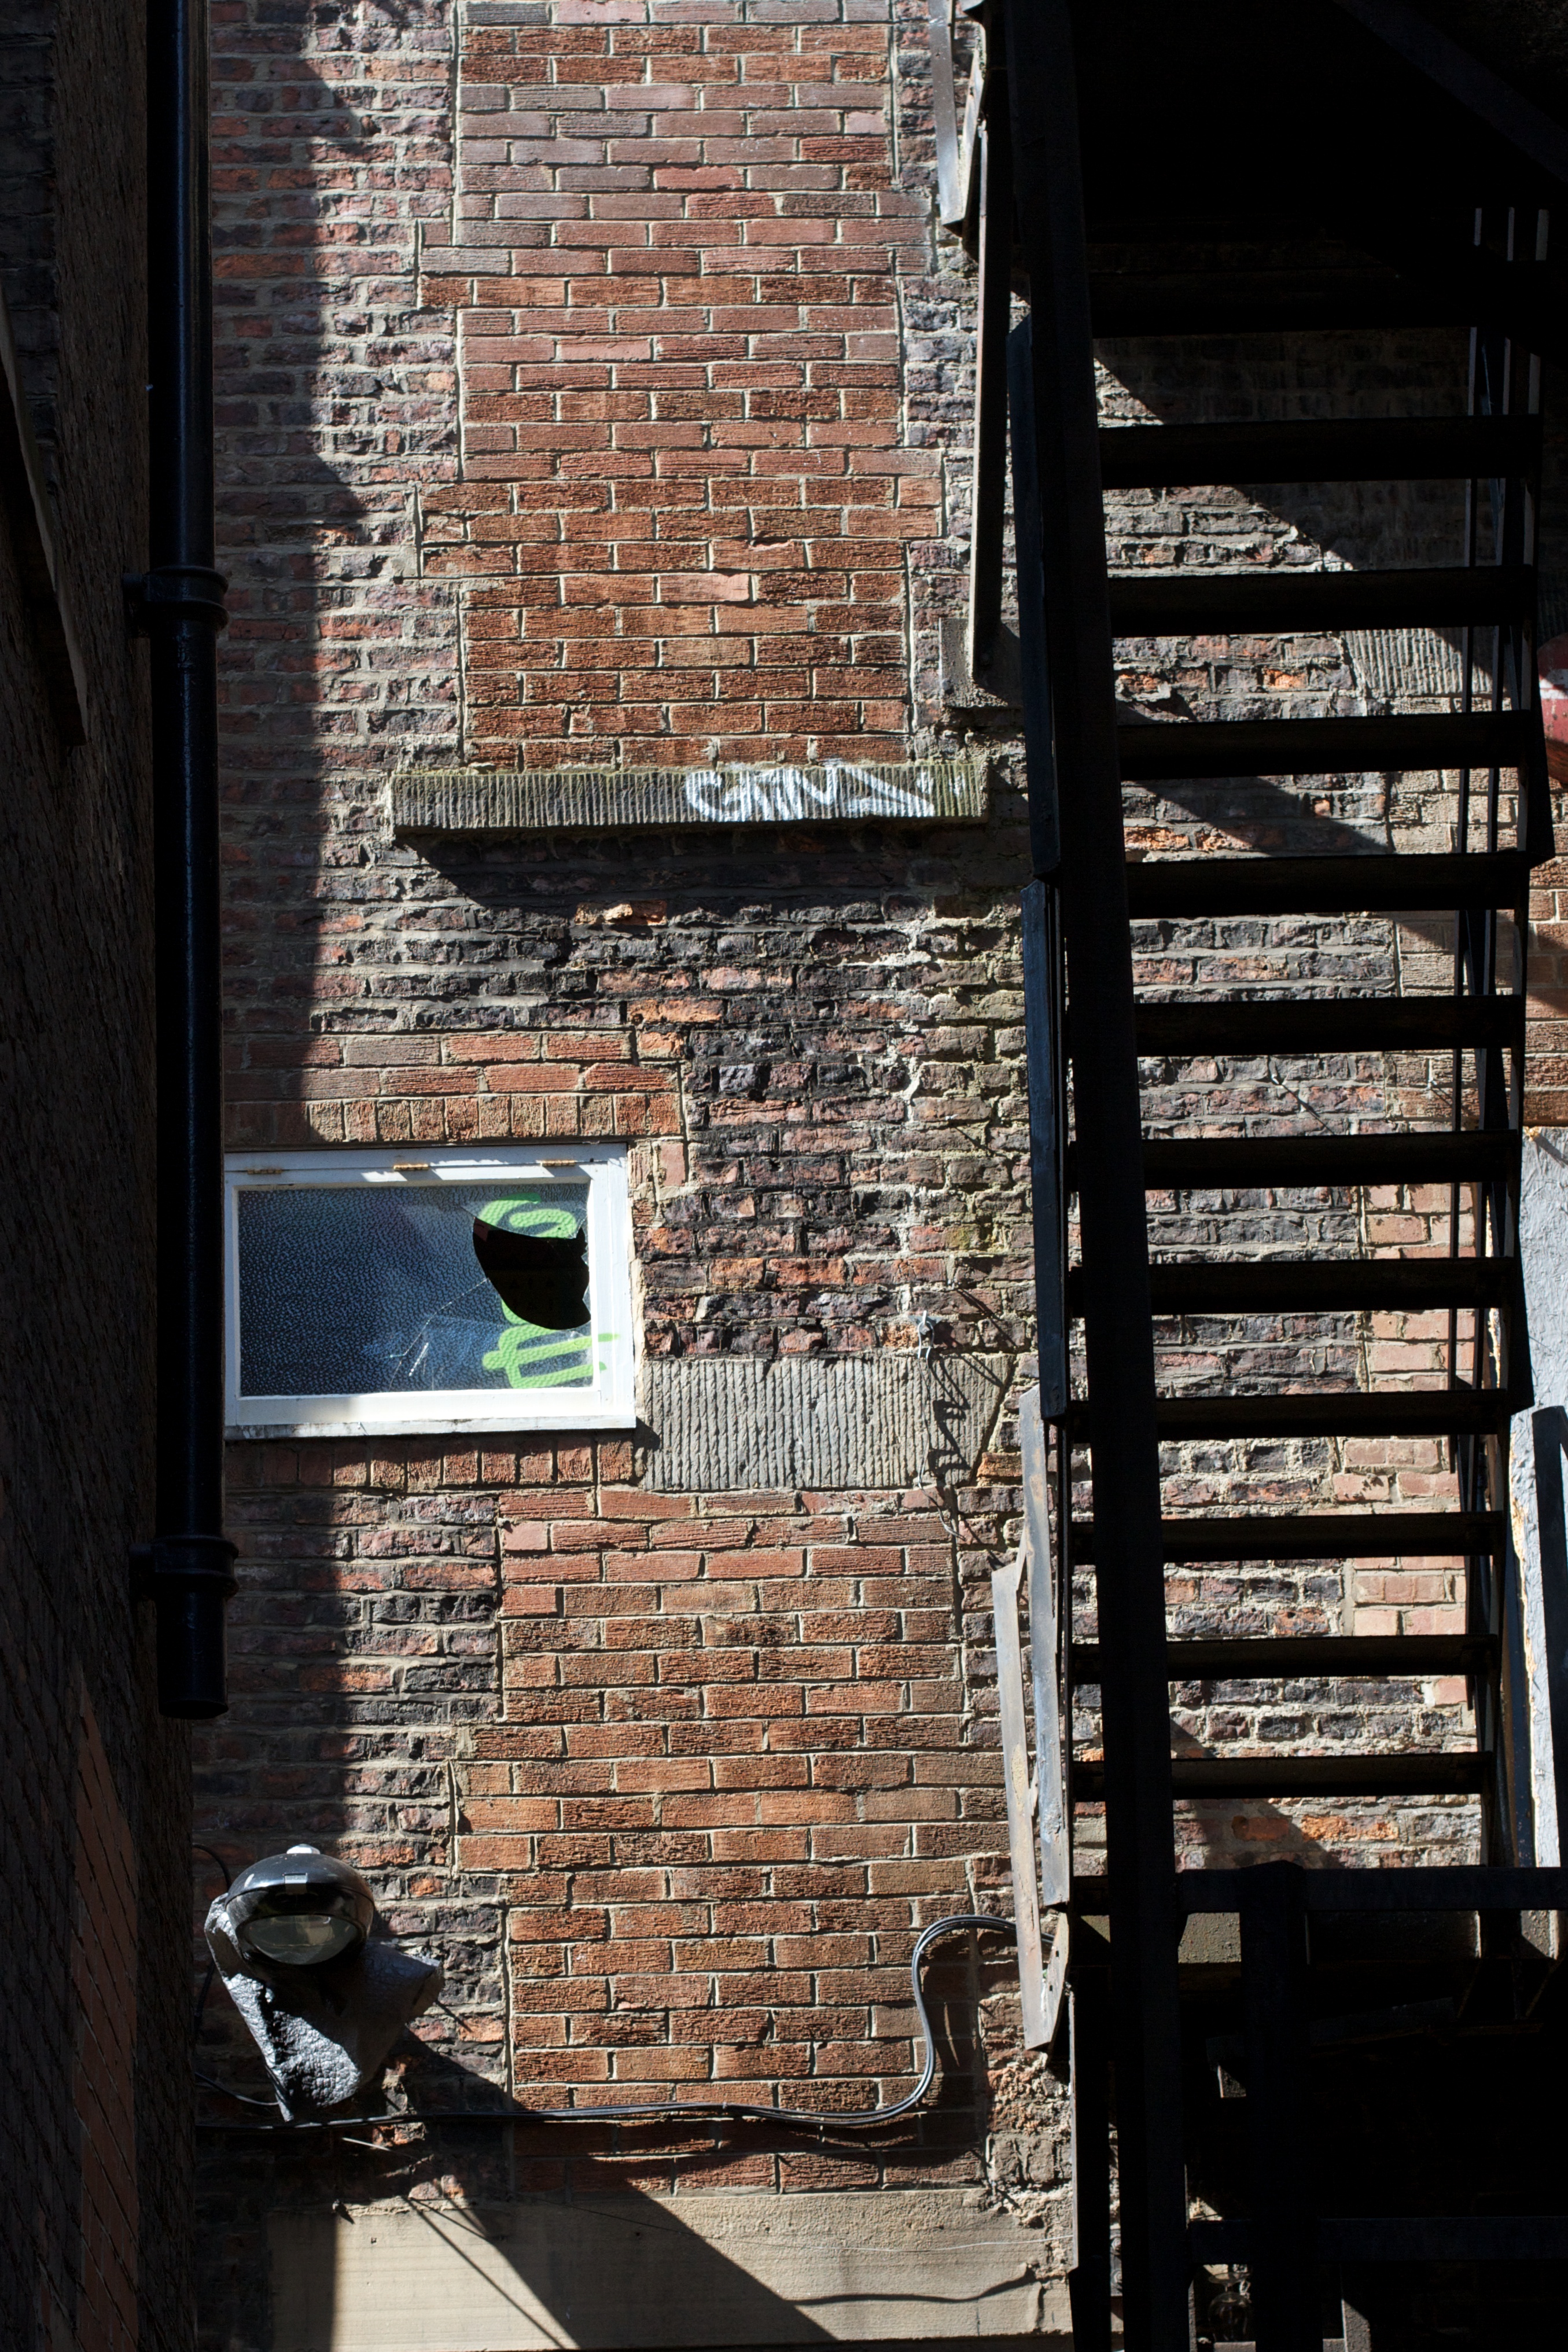
architecture, wood, street, window, alley, wall, facade, brick, material, interior design, iron, urban area, window covering